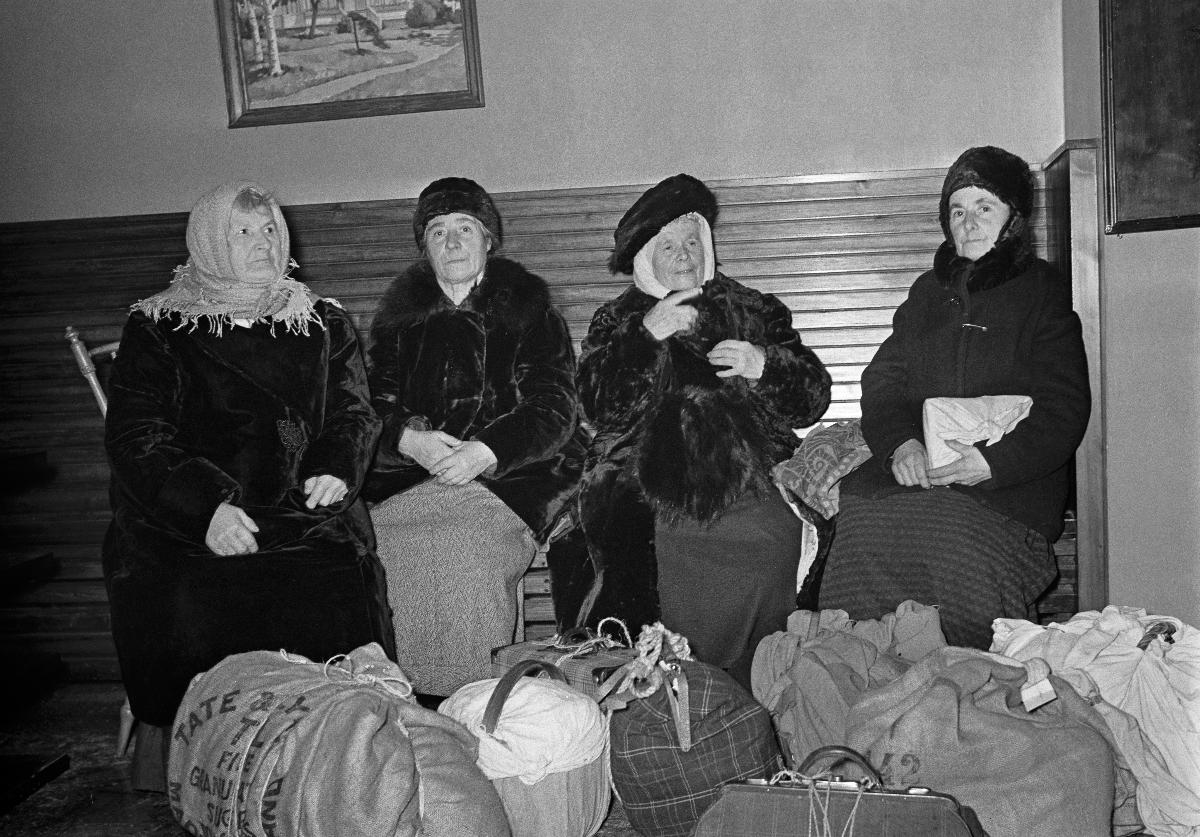
Evakuointileiri
Evakueringsläger; Evacuation camp
sisällön kuvaus: Karjalasta evakuoituja ihmisiä evakuointileirissä 16.10.1939. content description: Evacuees from Karelia at an evacuation camp 16.10.1939. innehållsbeskrivning: Evakuerade människor från Karelen i ett evakueringsläger 16.10.1939.
Kuvaaja: Sundström, Hugo, kuvaaja
Vuosi: 1939
Paikka: Suomi
Aiheet: HBL; evakuointi; pakolaiset; siirtolaiset; väestönsuojelu; leirit (paikat); karjalaiset; evacuation; refugees; migrants; civil defence; camps; emigants; people; karelians; Karelians; evakuering; flyktingar; migranter; befolkningsskydd; läger; emigranter; människor; karelare